Power transmission

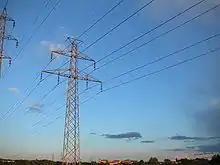
Electric power transmission with overhead line.

With the widespread establishment of electrical grids, power transmission is usually associated most with electric power transmission. Alternating current is normally preferred as its voltage may be easily stepped up by a transformer in order to minimize resistive loss in the conductors used to transmit power over great distances; another set of transformers is required to step it back down to safer or more usable voltage levels at destination.